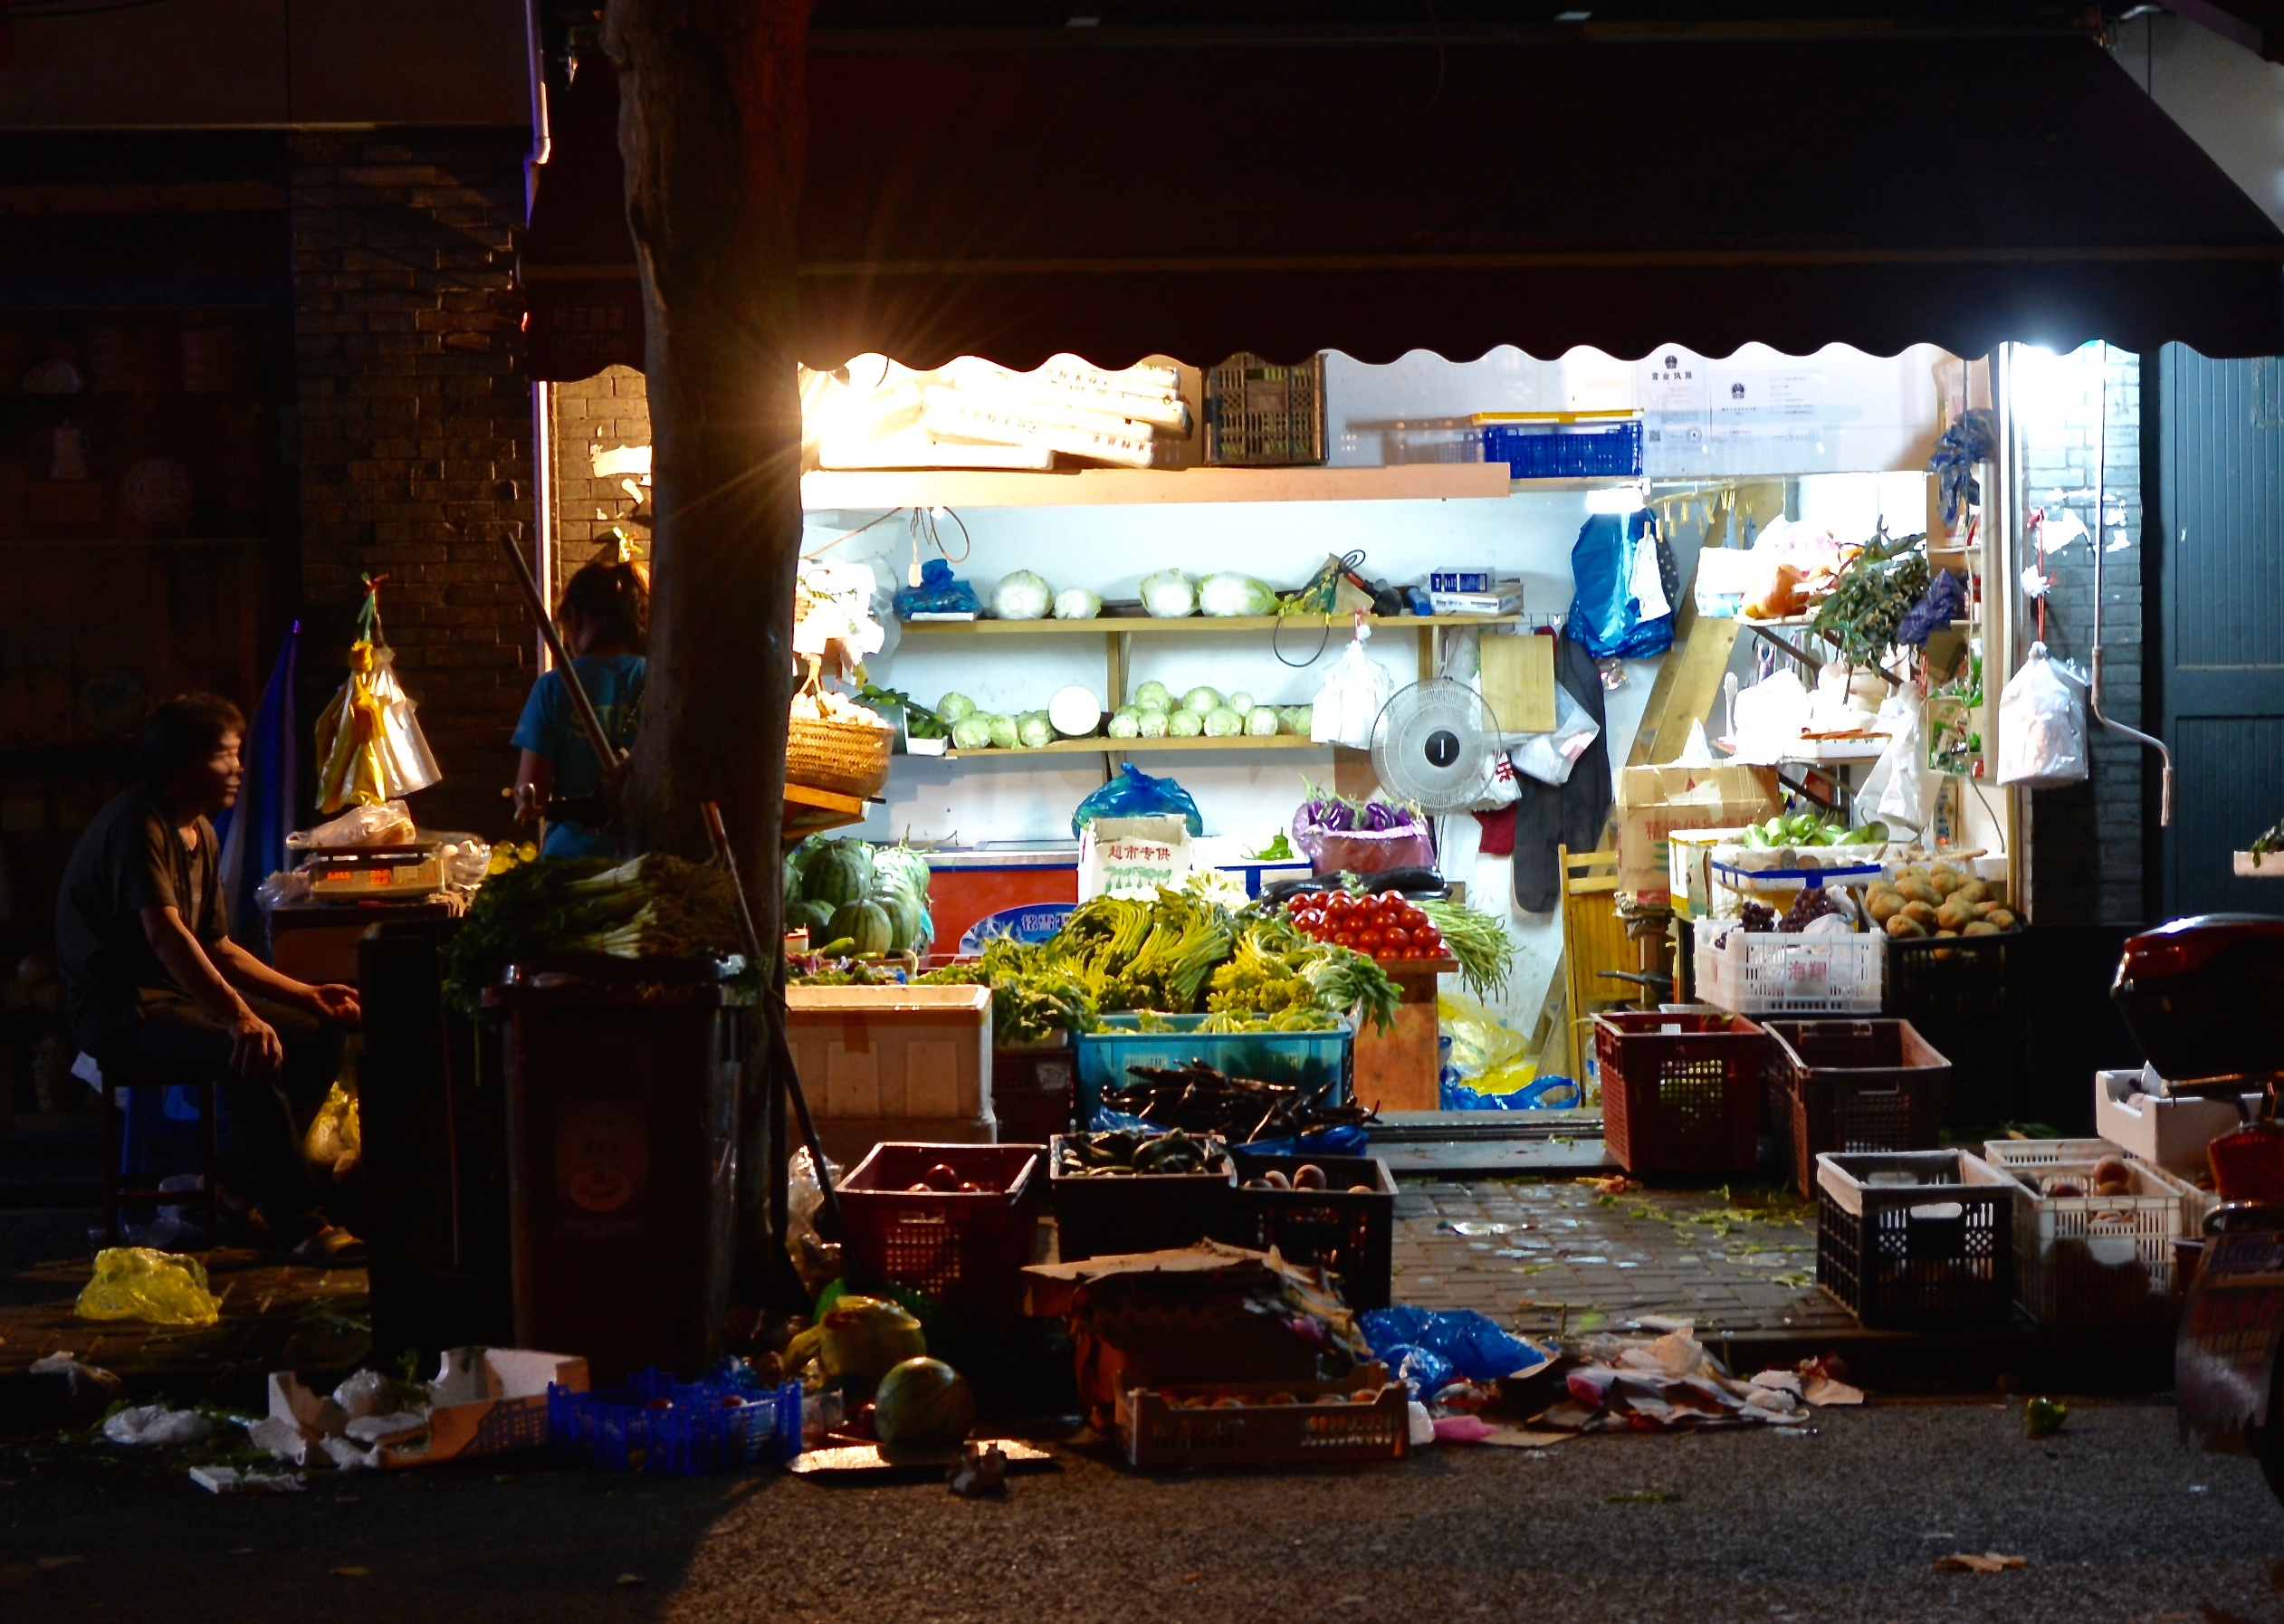
city, vendor, bazaar, market, public space, human settlement